Top 2000

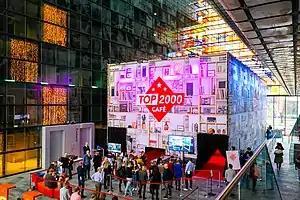
The Top 2000 Café in Hilversum

During the six-to-seven day broadcast, the station broadcasts a set of 2,000 songs that have been voted on by the show's audience through the Internet to be the "most popular songs of all time". The first year of voting was limited to a set list of 2000 songs that the users ranked themselves. Radio 2 changed the format in 2005 to allow voters to nominate their own suggestions. In 2008, Radio 2 used a different voting format: the votes from the previous nine years were compiled to create a "jubilee list" for the tenth anniversary of the radio show.